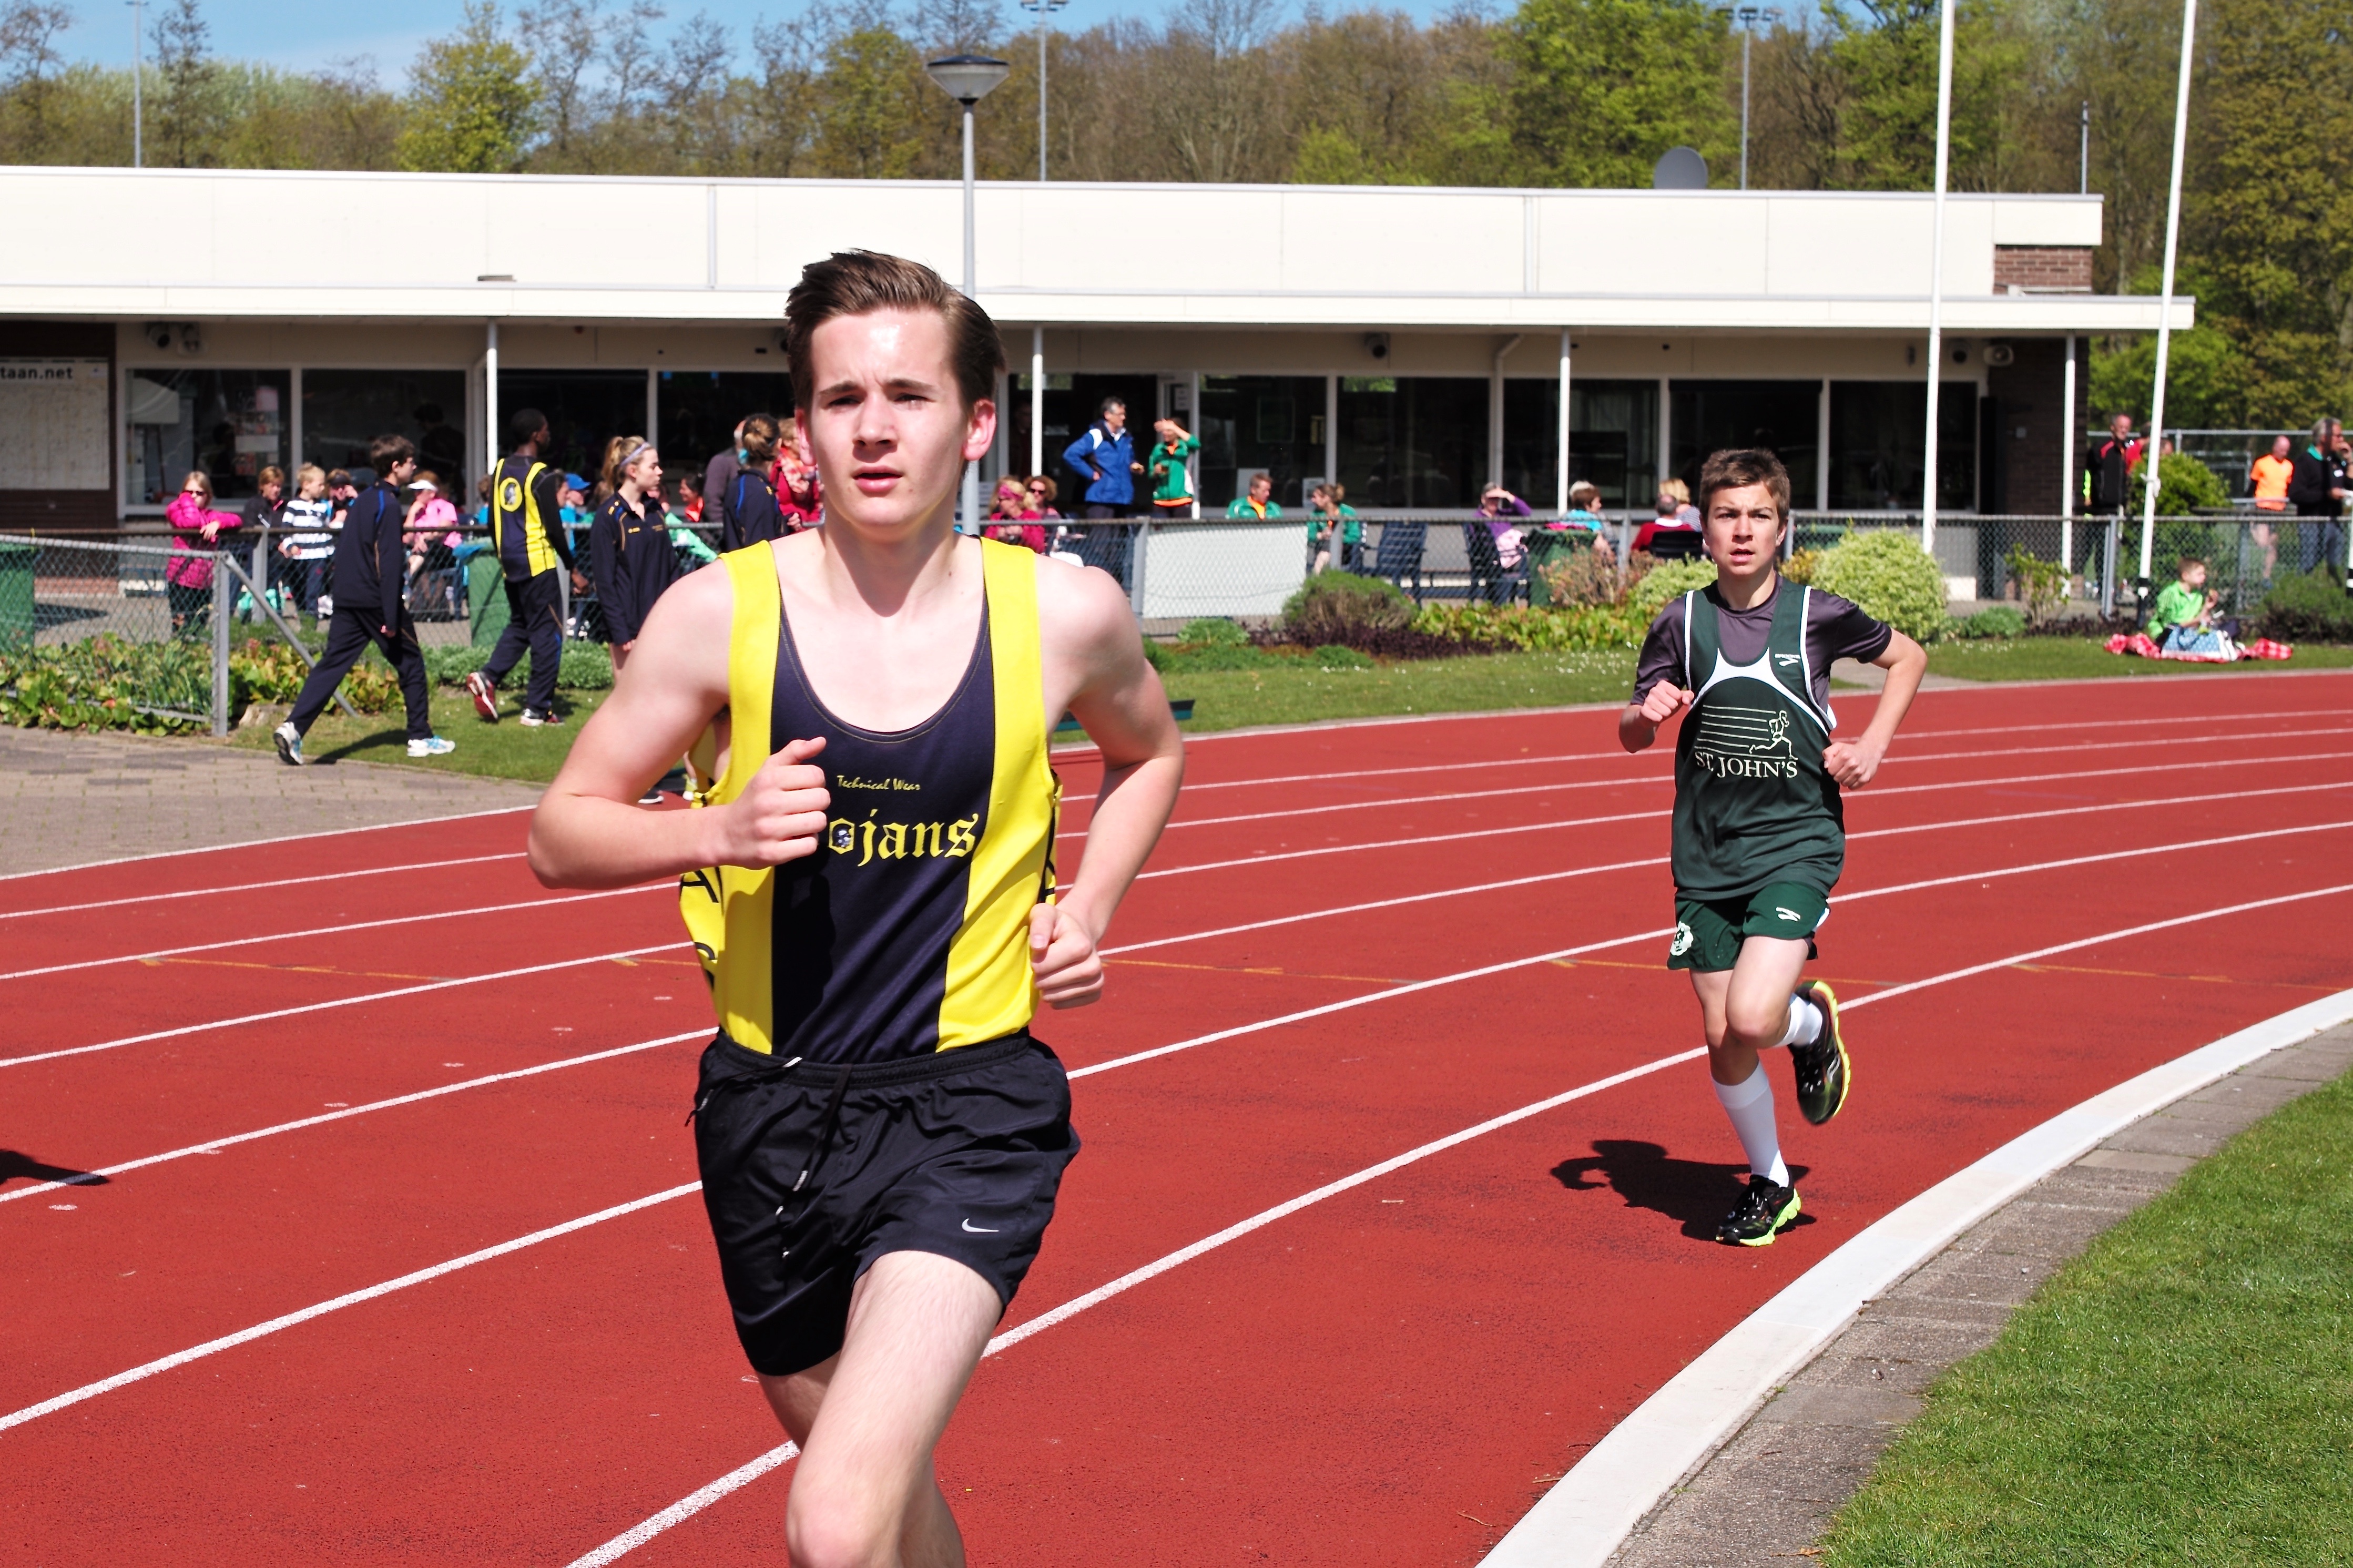
track, running, run, runner, ash, race, competition, holland, hague, netherlands, international, girls, m, american, sports, boys, 50, school, runners, endurance, junior, leica, 240, summilux, varsity, athletics, meet, sprint, physical exercise, human action, endurance sports, duathlon, track and field athletics, middle distance running, 800 metres, 4 100 metres relay